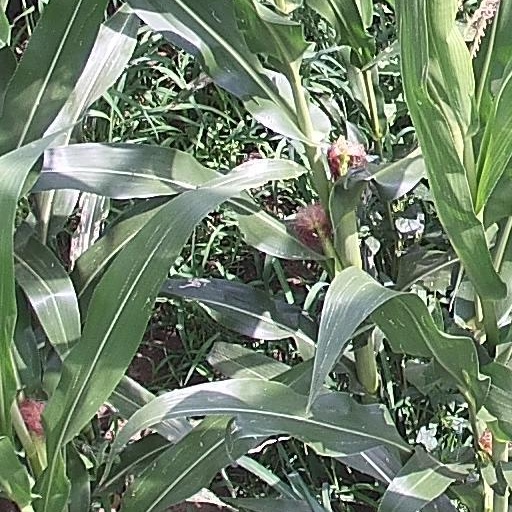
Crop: maize; corn